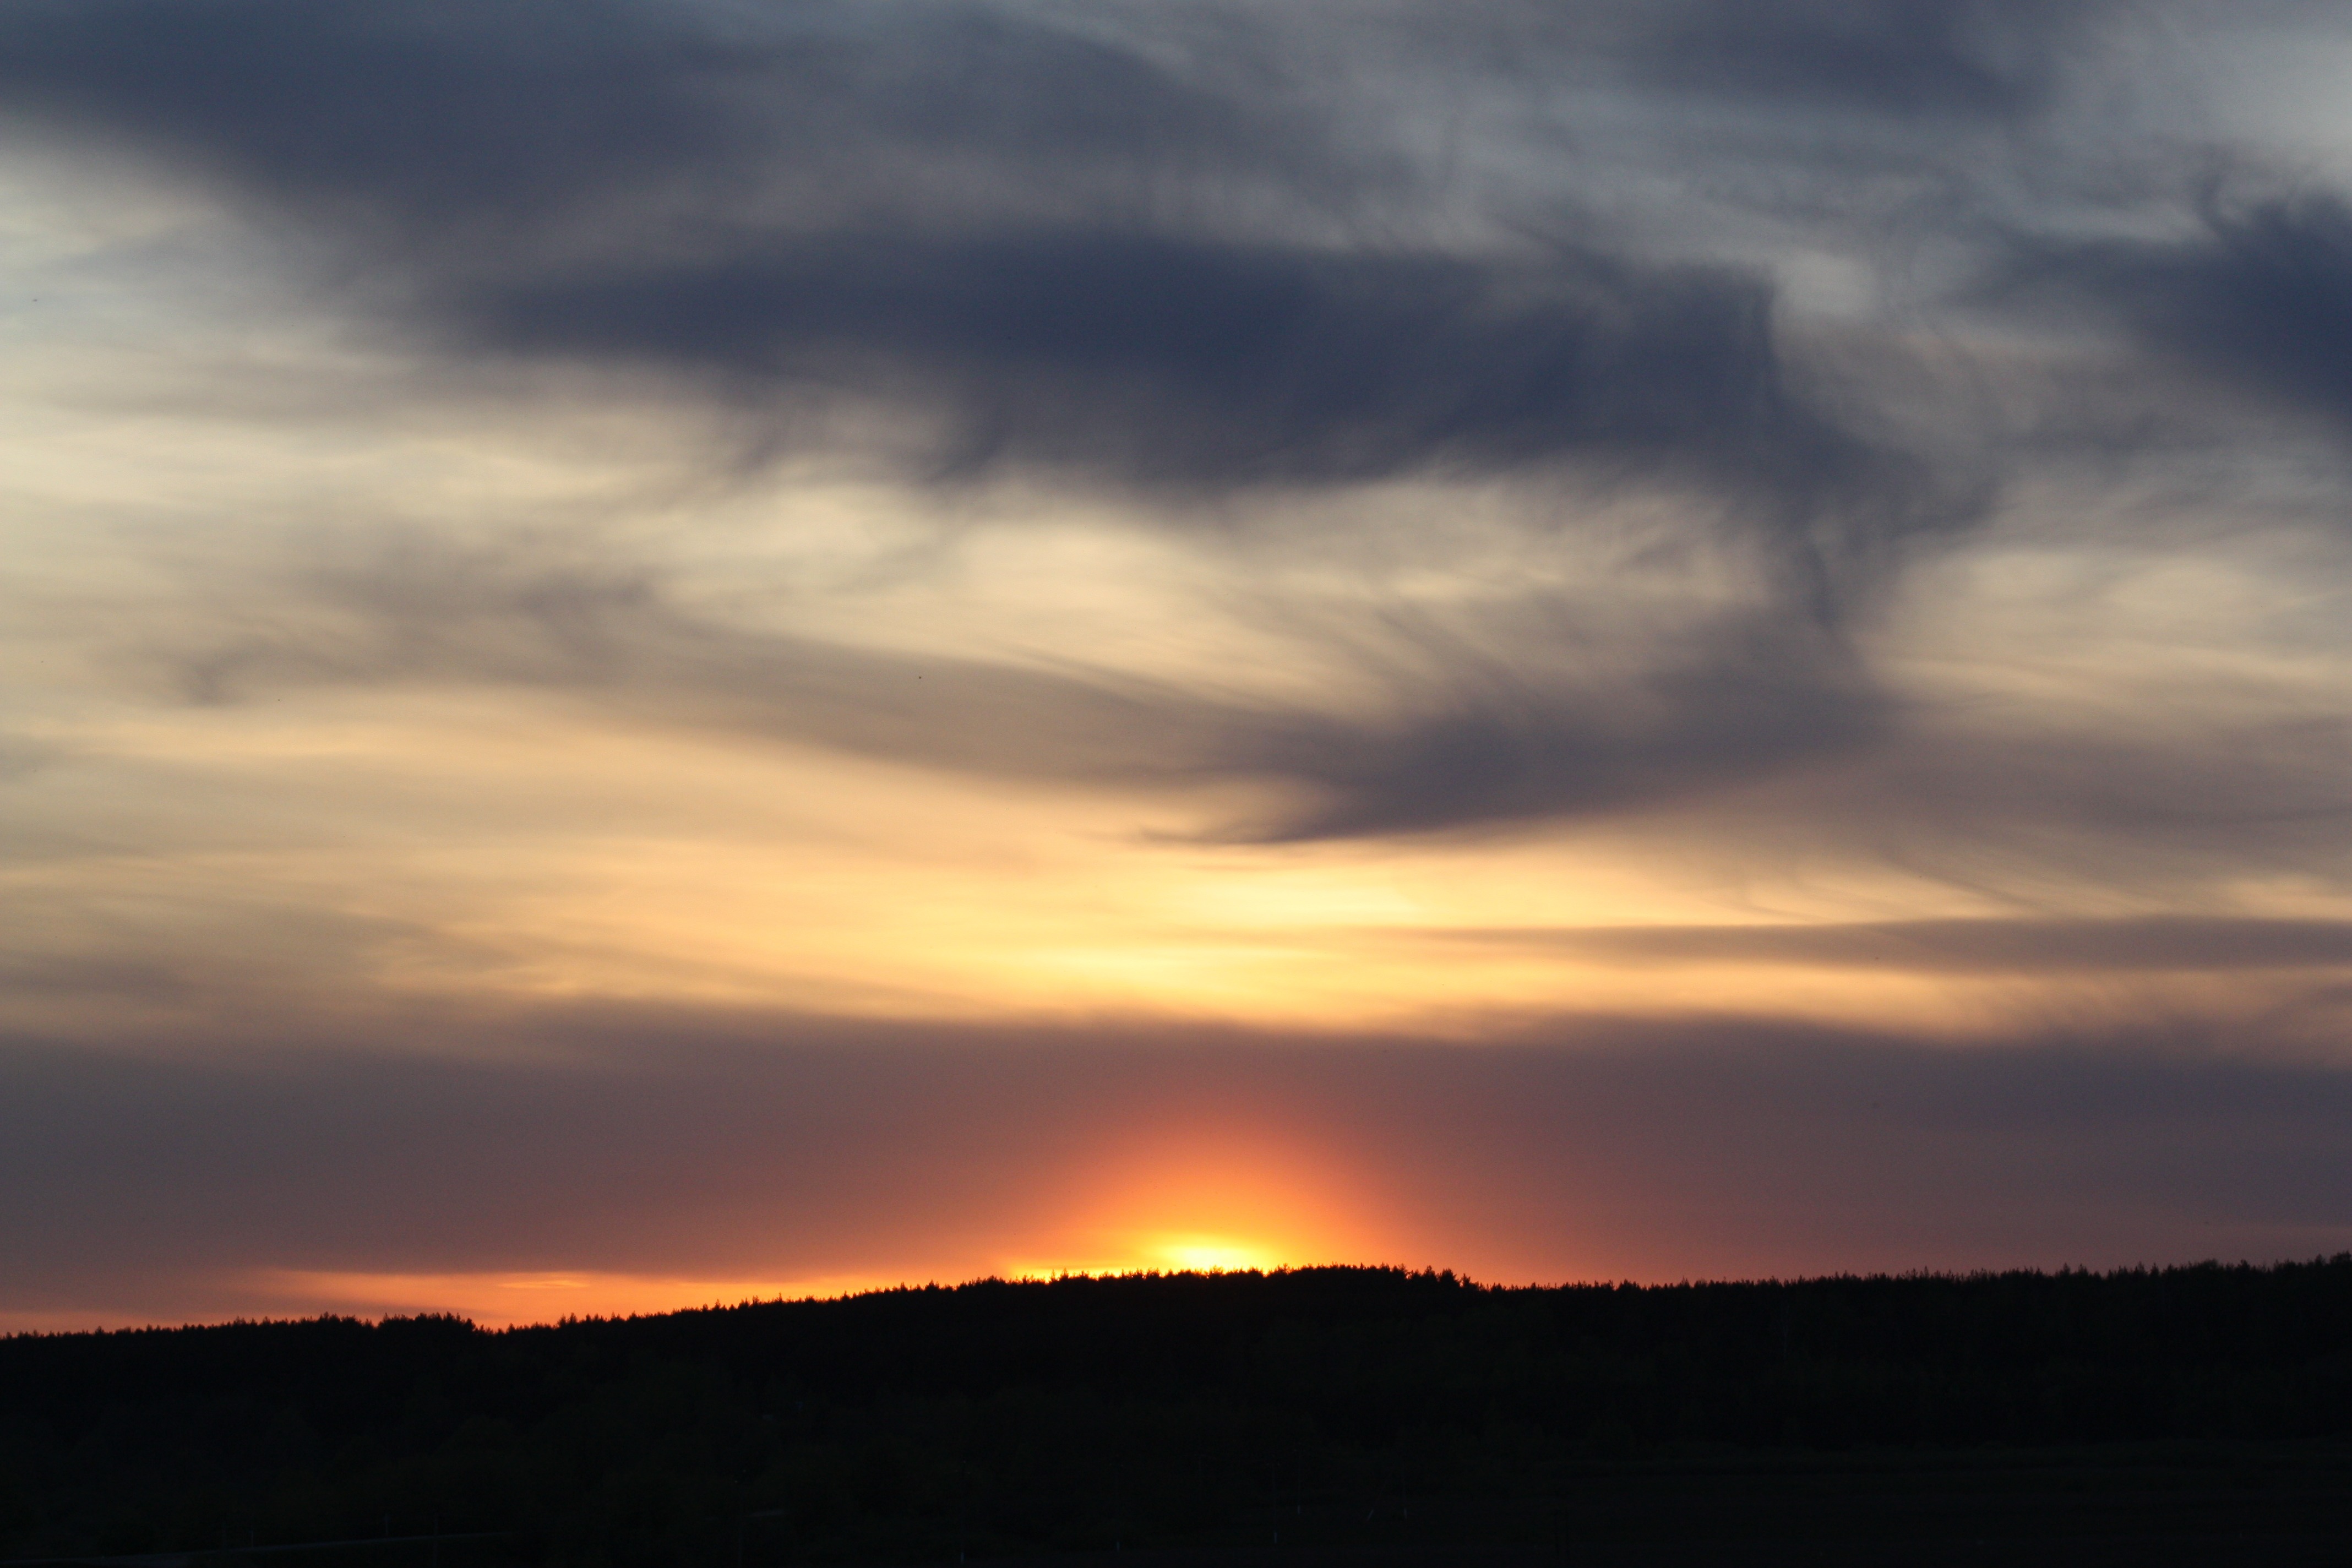
nature, horizon, cloud, sky, sun, sunrise, sunset, sunlight, morning, dawn, atmosphere, dusk, evening, twilight, spring, clouds, sunset sky, afterglow, meteorological phenomenon, red sky at morning